Liv Morgan

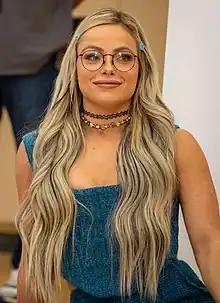
Morgan in 2023

Gionna Jene Daddio (born June 8, 1994) is an American professional wrestler and actress. She is signed to WWE, where she performs on the Raw brand under the ring name Liv Morgan and is a member of The Judgment Day stable. She is a two-time Women's World Champion, a four-time WWE Women's Tag Team Champion with Raquel Rodriguez as well as the inaugural WWE Women's Crown Jewel Champion.